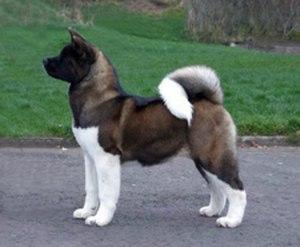
Le spitz ou chien de type spitz est un type de chien caractérisé par sa fourrure longue et épaisse, des oreilles triangulaires dressées et une queue enroulée ou incurvée en forme de faucille.